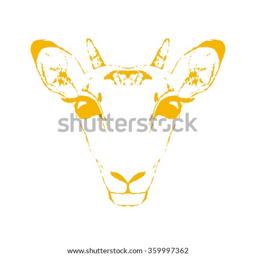
vector illustration of a head .